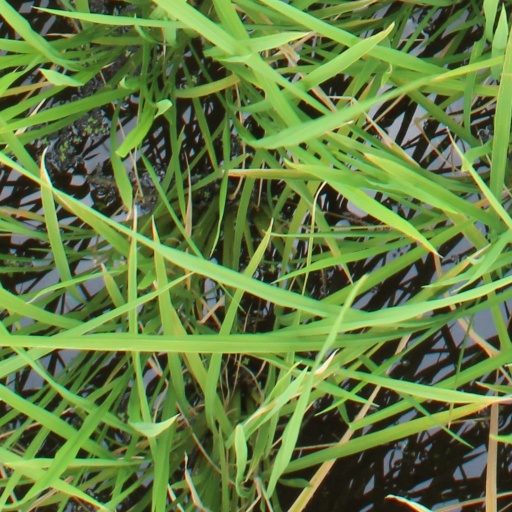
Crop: rice